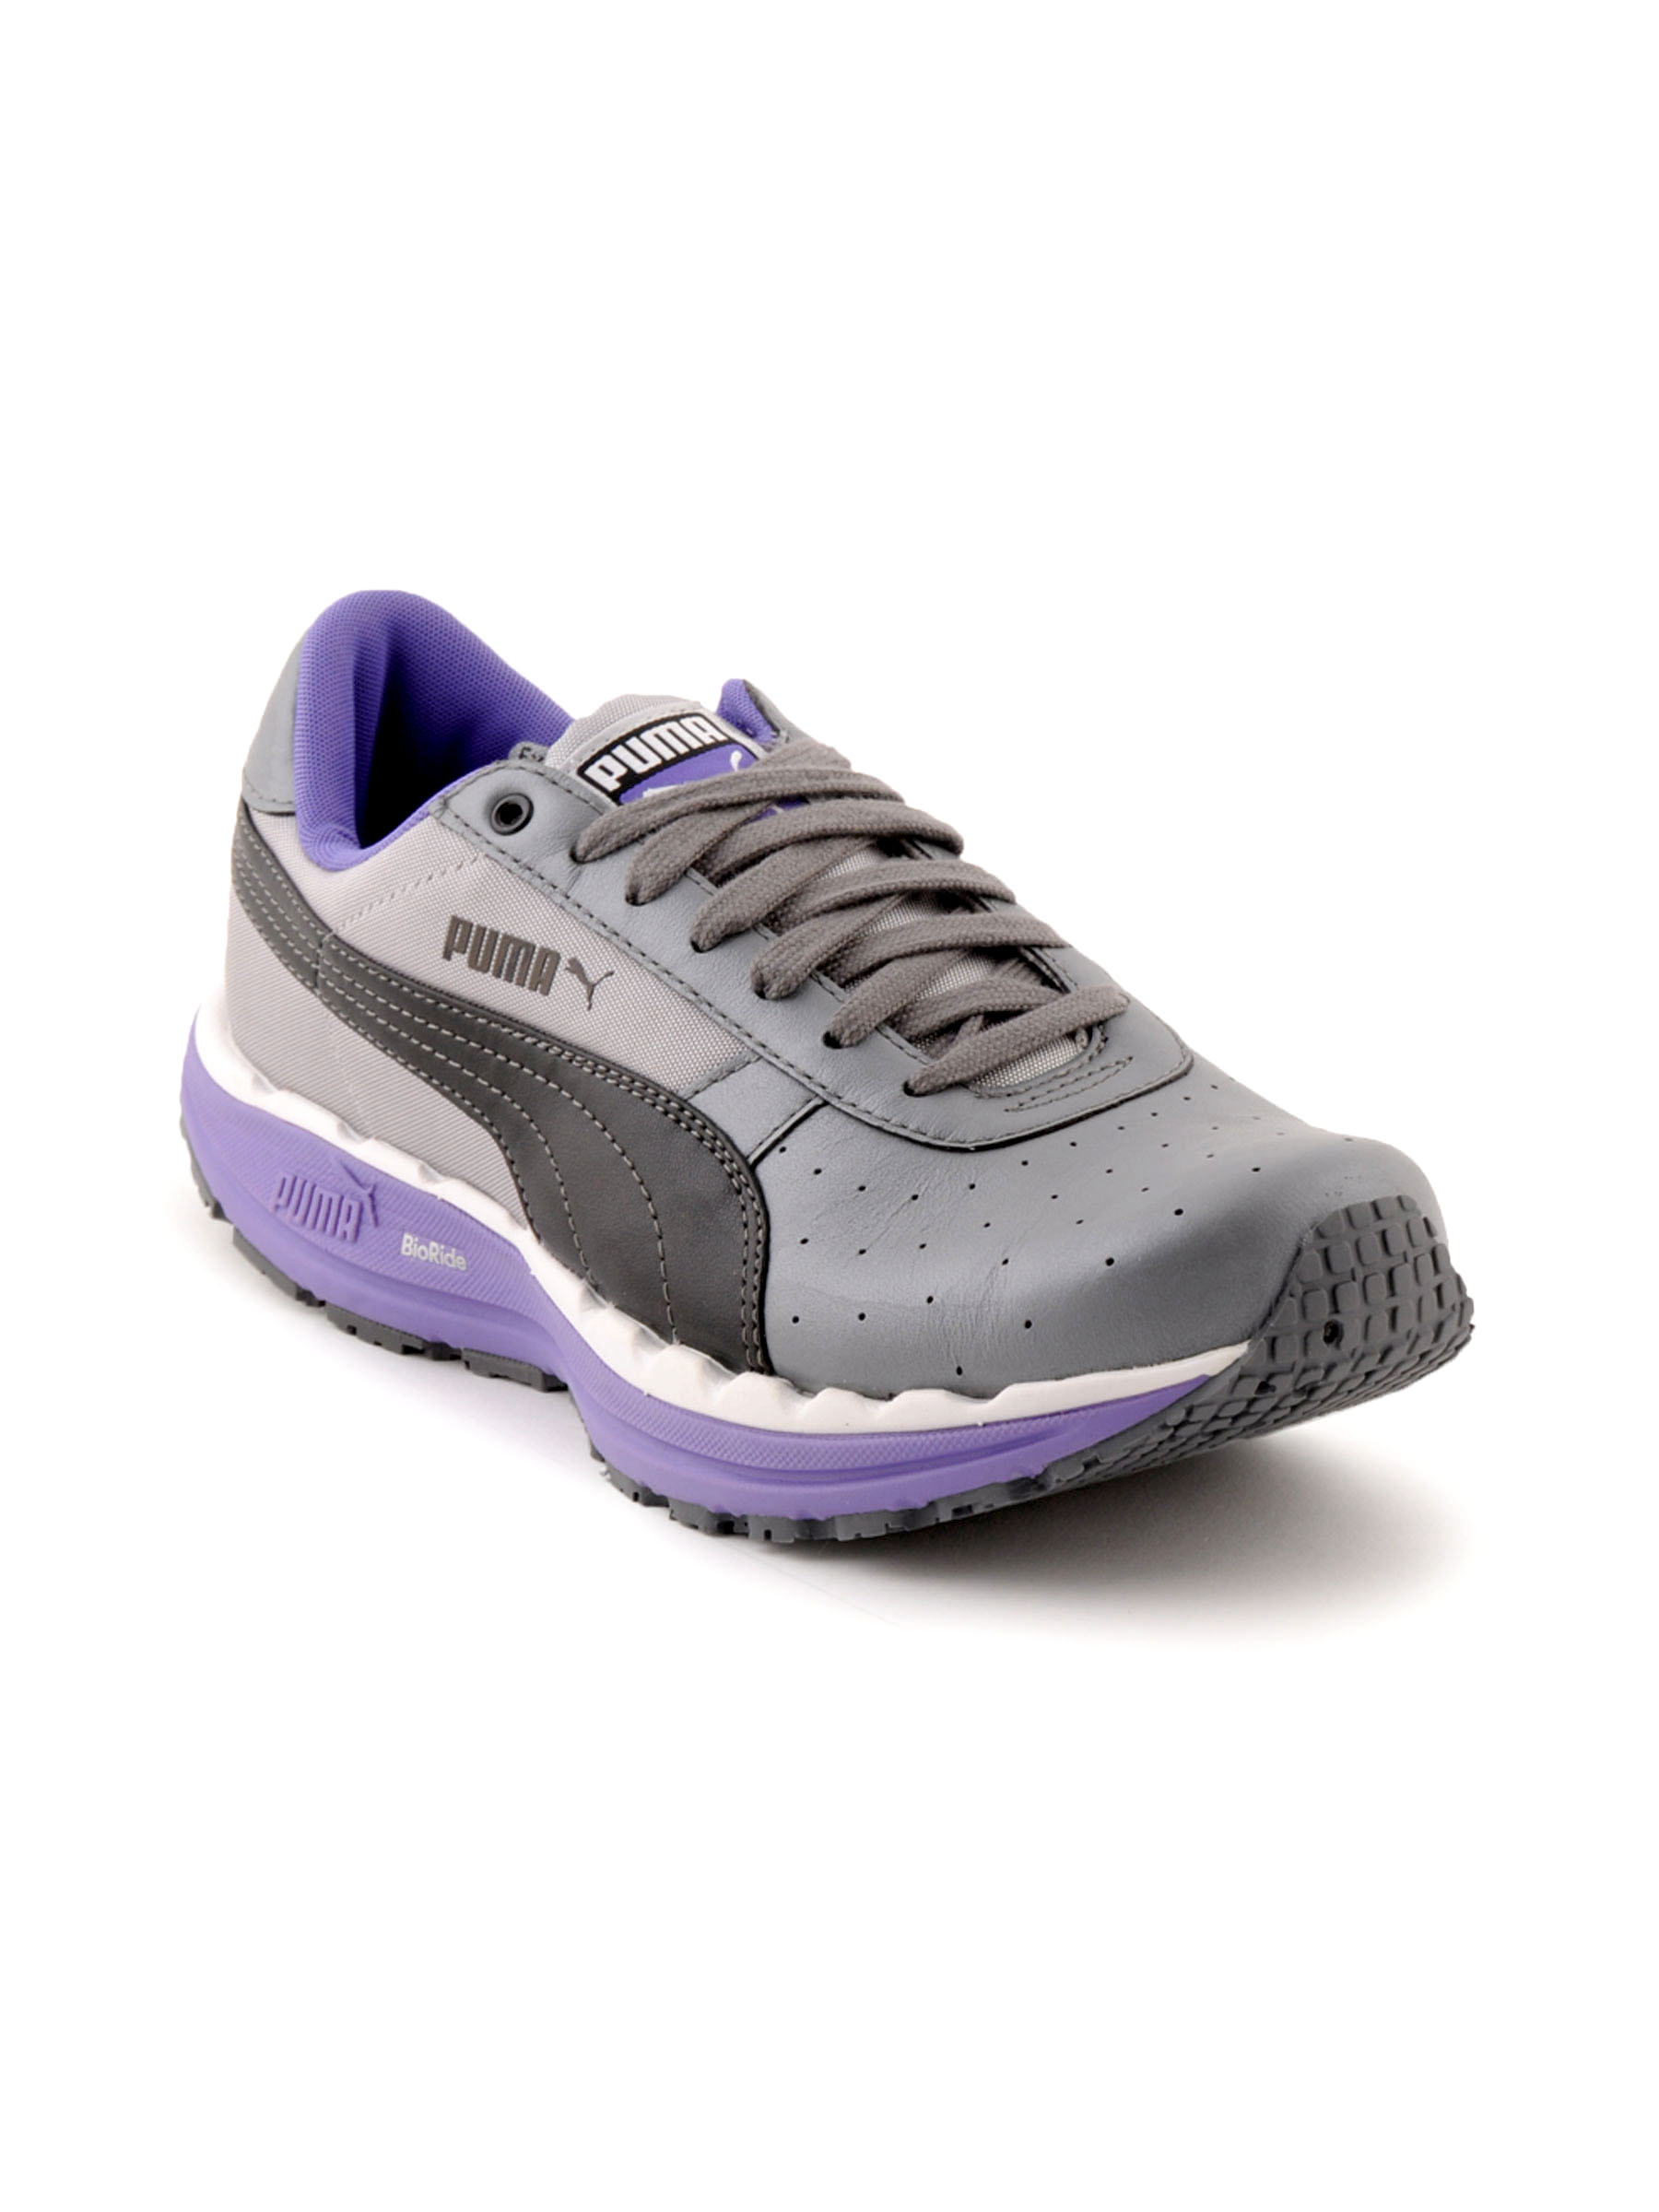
Puma Women Body Train Grey Sports Shoes
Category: Footwear / Shoes / Sports Shoes
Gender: Women
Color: Grey
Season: Fall 2011
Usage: Sports